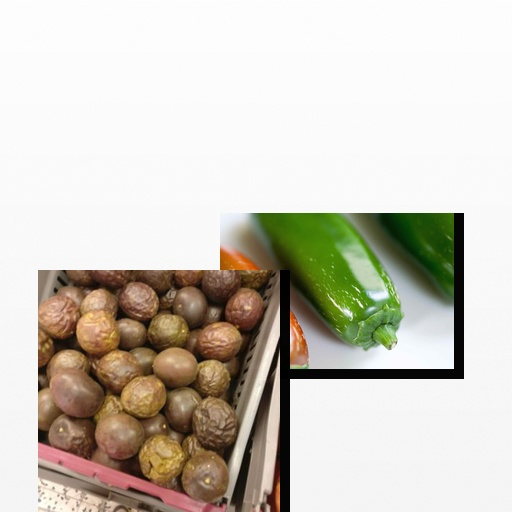
Food items: passion_fruit, jalapeno